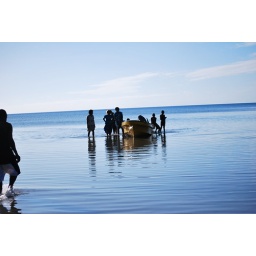
As we loaded the boat home from the church bazaar, the light, shadows, water worked together in a stunning way.